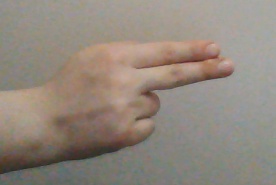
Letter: ain